Beatrice Straight

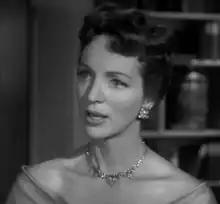
Straight in "Patterns" (1956)

Straight returned to the United States and made her Broadway debut in the play "The Possessed" (1939). Most of her theater work was in the classics, including "Twelfth Night" (1941), "Macbeth" (1948) and "The Crucible" (1953), for which she won the Tony Award for Best Featured Actress in a Play.